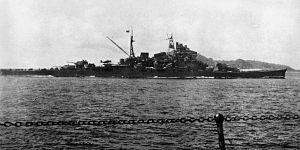
La classe Takao a été la quatrième classe de croiseurs lourds de la Marine impériale japonaise, construite d'avril 1927 à juin 1932, dans les arsenaux de Yokosuka et Kure, et les chantiers navals de Nagasaki et de Kobe, et la dernière conçue sous l'égide des traités de limitation des armements navals. Les croiseurs qui l'ont constituée ont donc été, selon la pratique japonaise habituelle, plus puissamment armés que leurs prédécesseurs, et n'ont donc, pas plus qu'eux, respecté la limite maximale de déplacement de 10 000 tonnes, imposée par le traité de Washington de 1922.
Le croiseur Maya a été la quatrième et dernière unité la classe Takao mise sur cale pour la Marine impériale japonaise. Il a incorporé l'expérience acquise par les premières unités de cette classe. Il a eu une carrière très active au cours de la guerre du Pacifique, dans la campagne des îles Aléoutiennes, et devant Guadalcanal. Il a subi un importante refonte fin 1943-1944, et a fini, torpillé par un sous-marin américain, dans les parages de Palawan, le 23 octobre 1944, à la veille de la bataille du golfe de Leyte.